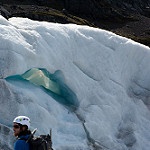
Label: glacier